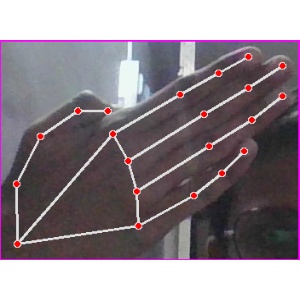
अक्षर: घ